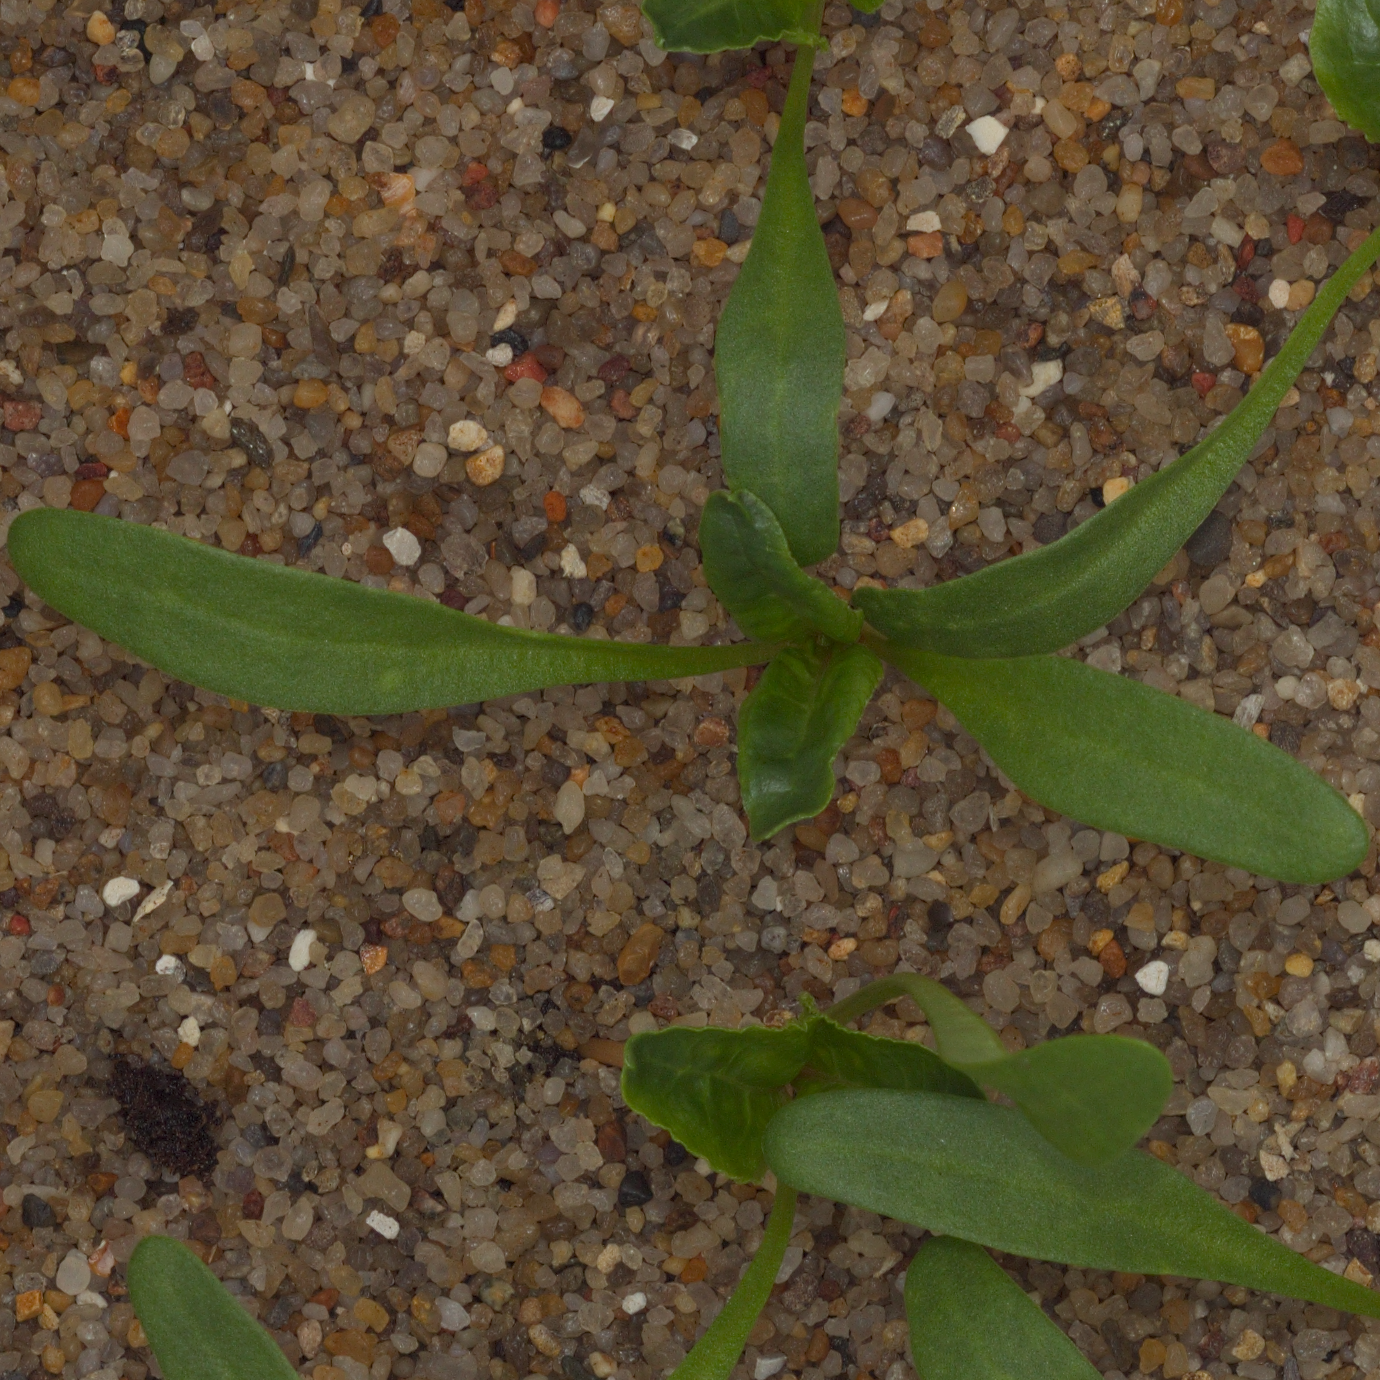
Label: sugar_beet